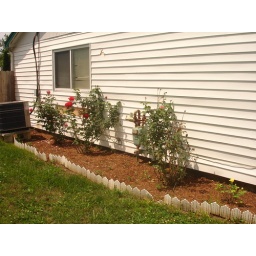
Side of house roses. She always has a yellow rose planted in thoughts of her mother.